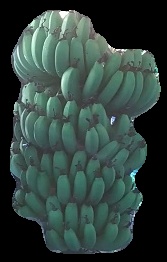
Variety: pachbale
Grade: grade1